Stephen Van Rensselaer IV

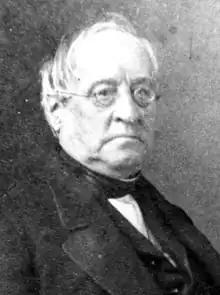

Stephen Van Rensselaer (March 29, 1789 – May 28, 1868), known as the "Young Patroon" and sometimes the "last of the patroons" was the last patroon of Rensselaerswyck.